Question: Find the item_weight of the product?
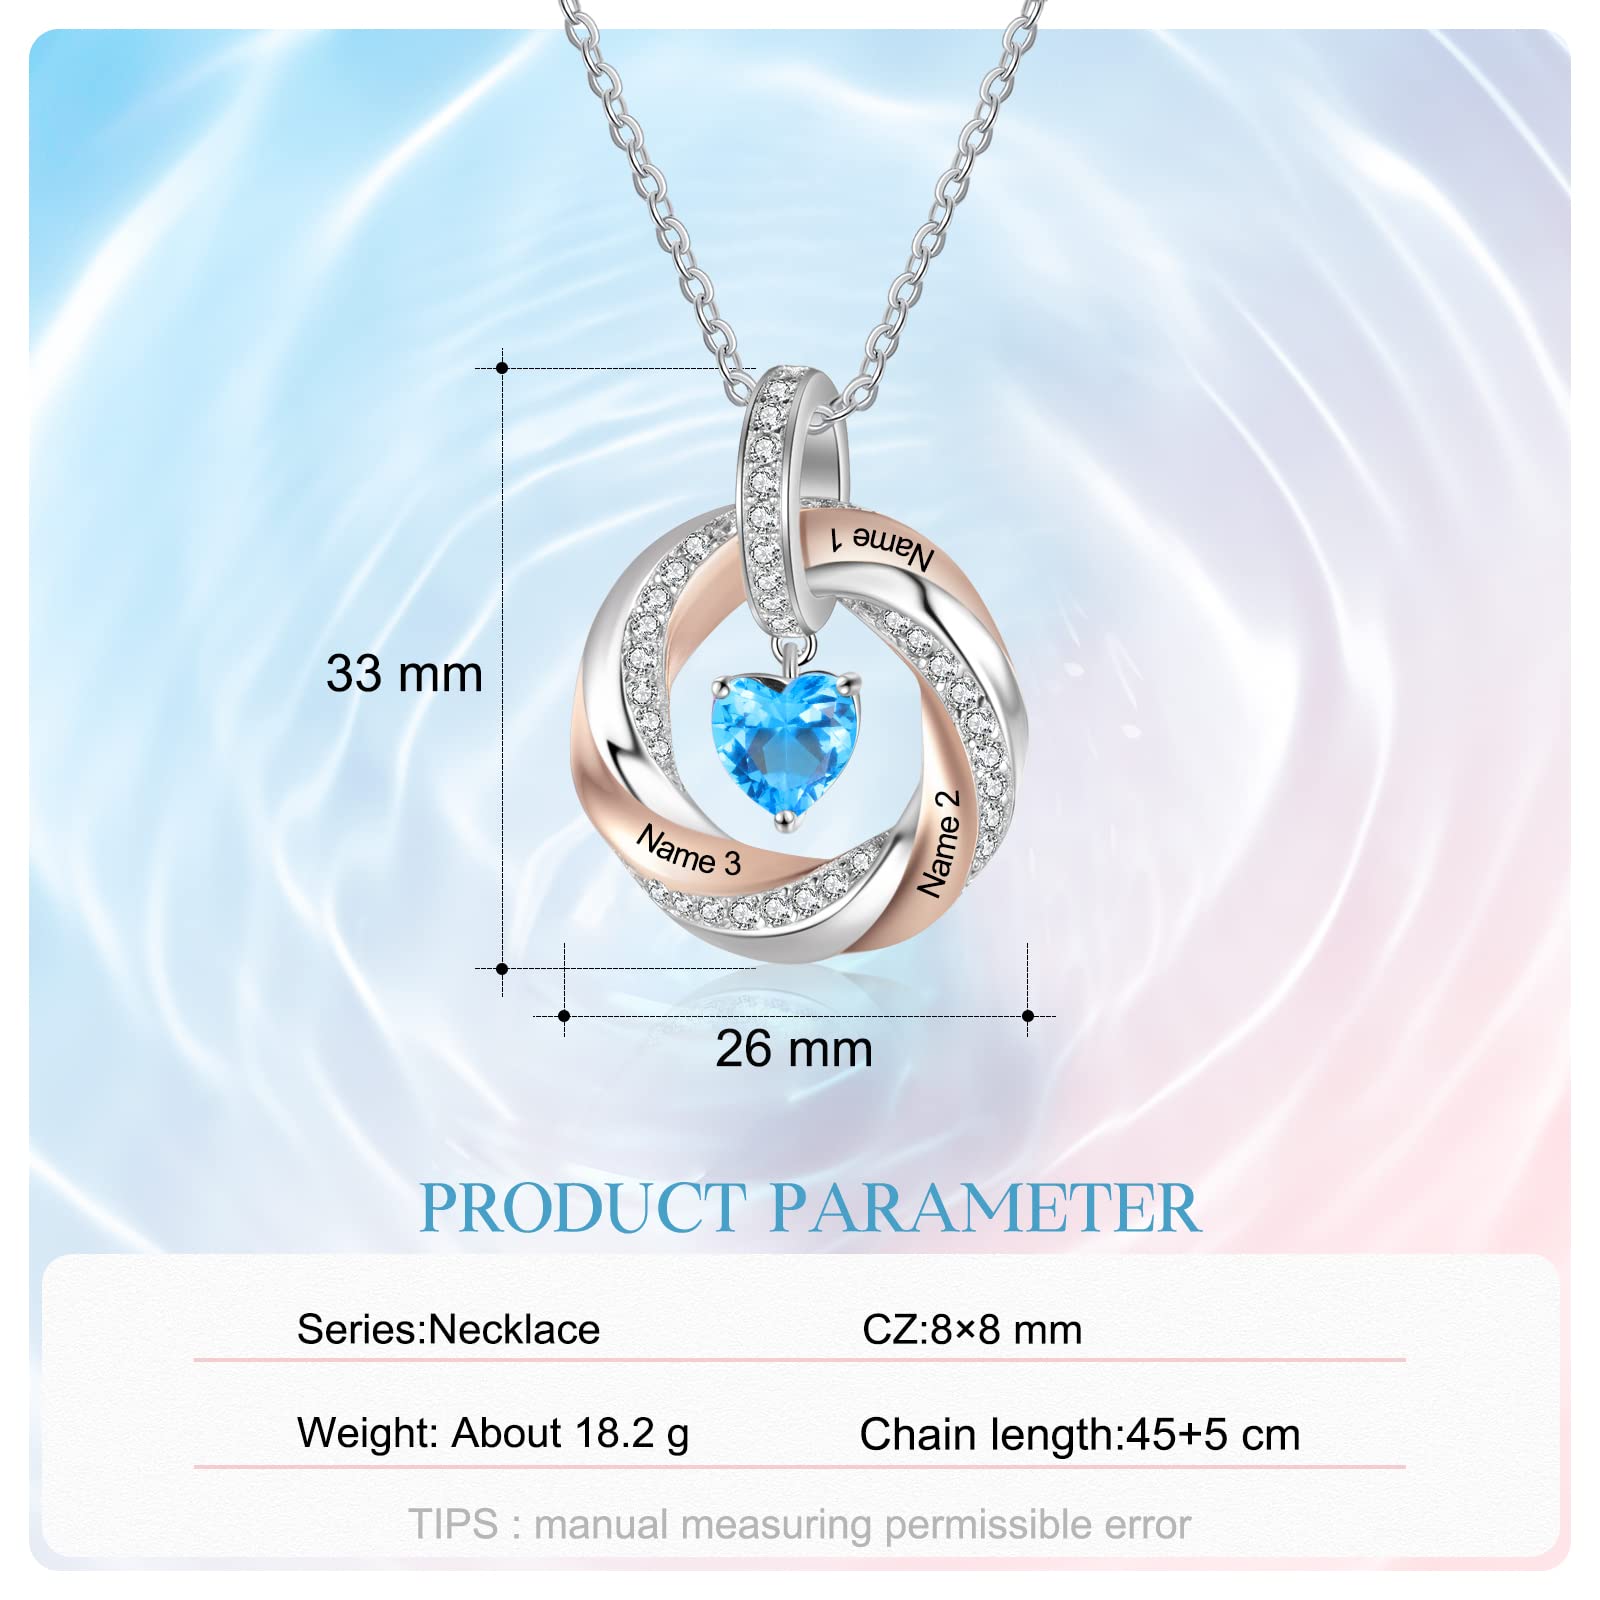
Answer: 18.2 gram